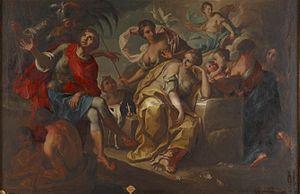
L’Odyssée est une épopée grecque antique attribuée à l’aède Homère, qui l'aurait composée après l’Iliade, vers la fin du VIIIᵉ siècle av. J.-C. Elle est considérée comme l’un des plus grands chefs-d’œuvre de la littérature et, avec l’Iliade, comme l'un des deux « poèmes fondateurs » de la civilisation européenne.